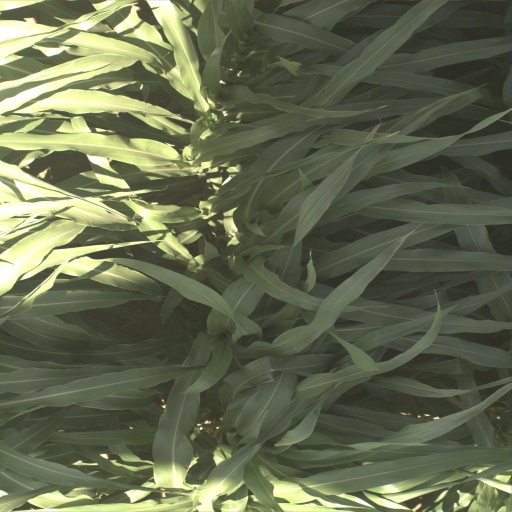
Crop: sorghum